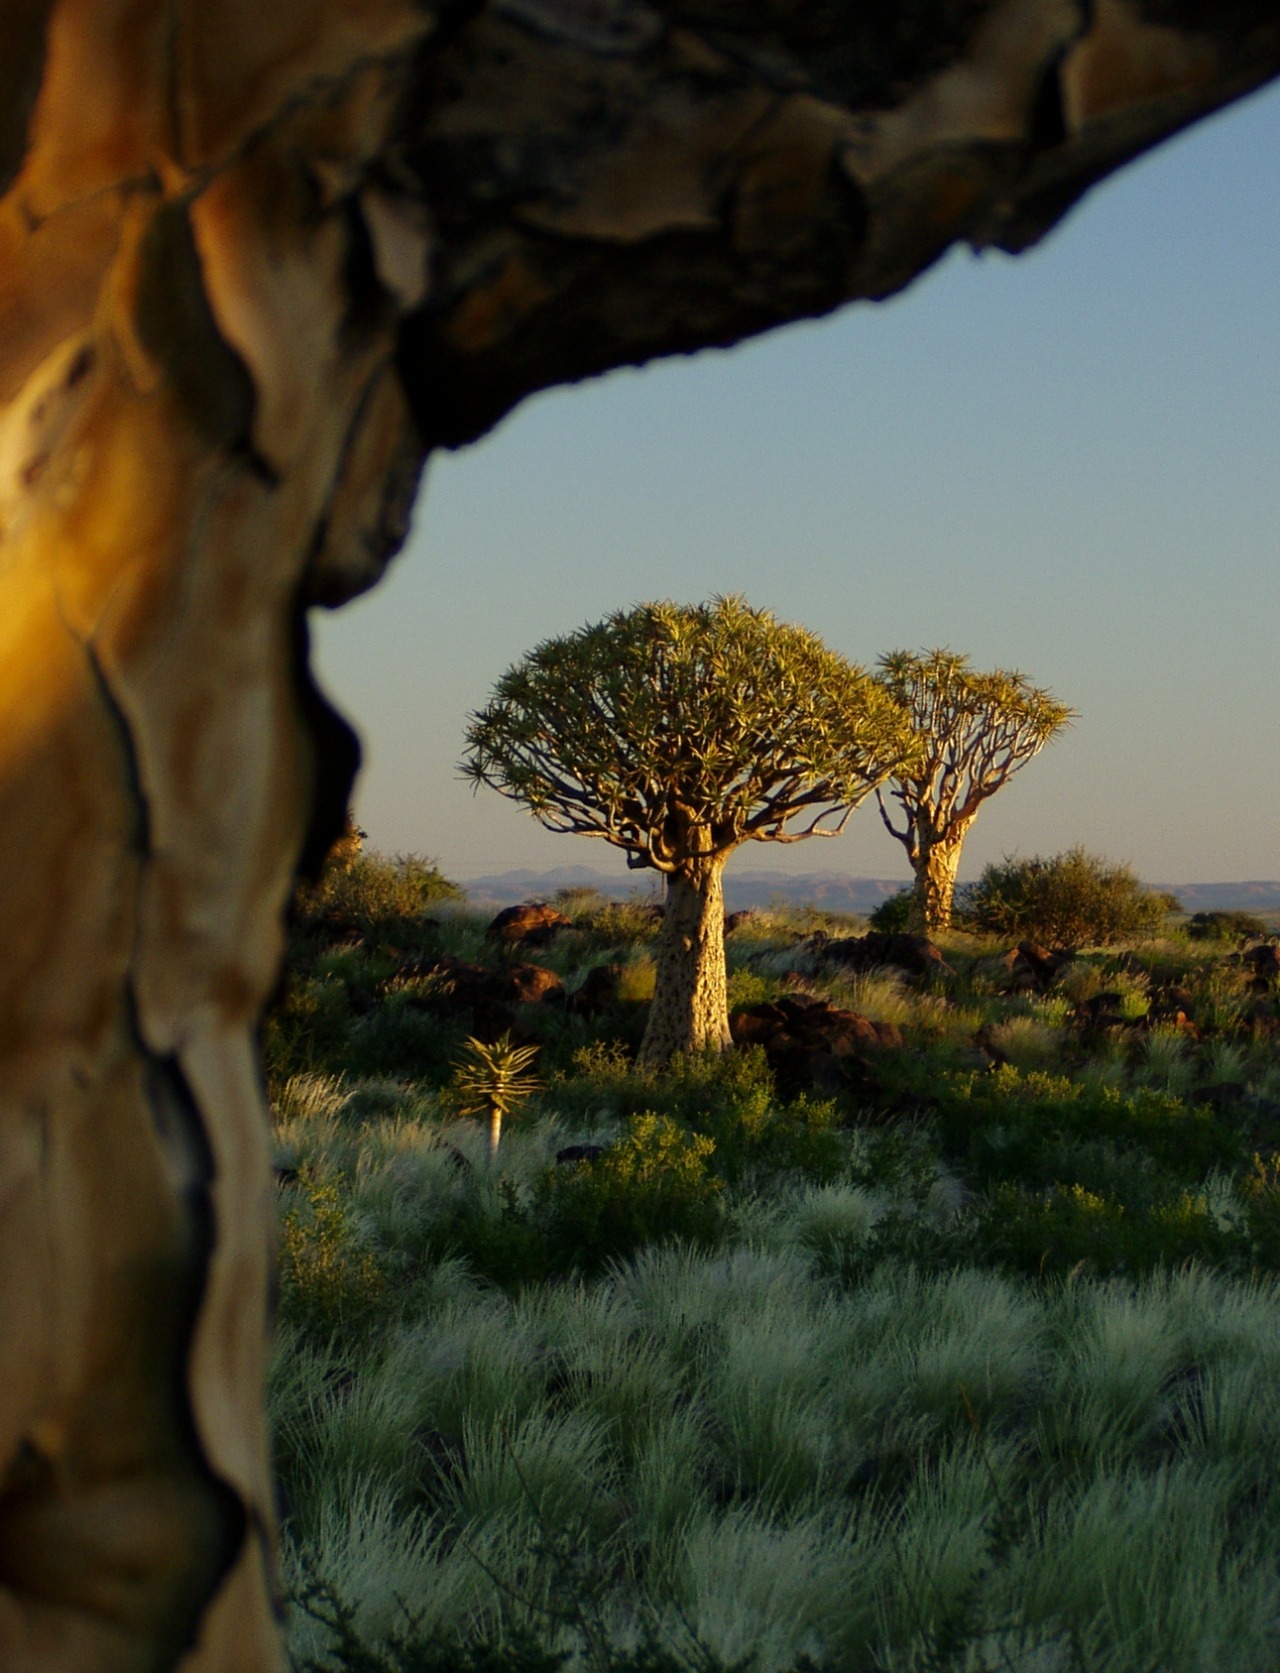
landscape, tree, nature, rock, wilderness, plant, leaf, flower, wildlife, autumn, flora, savanna, namibia, natural environment, woody plant, quiver tree forest, aloe dichotoma